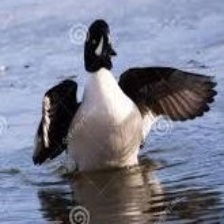
Species: BARROWS GOLDENEYE
Scientific name: BUCEPHALA ISLANDICA
ImageNet parent category: drake